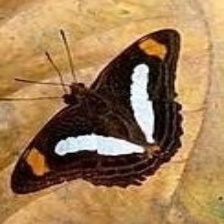
Species: Iphiclus sister